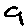
Label: 9